Siege of Yorktown

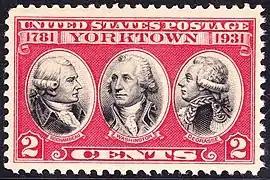
A 1931 US Postage stamp depicting Rochambeau, Washington, and de Grasse, issued in commemoration of the 150th anniversary of the victory at Yorktown in 1781

Cornwallis refused to attend the surrender ceremony, claiming that he had an illness. Instead, Brigadier General Charles O'Hara led the British army onto the field. O'Hara first attempted to surrender to Rochambeau, who shook his head and pointed to Washington. O'Hara then offered his sword to Washington, who also refused and motioned to Major General Benjamin Lincoln, his second-in-command. The surrender finally took place when Lincoln accepted the sword of Cornwallis's deputy.